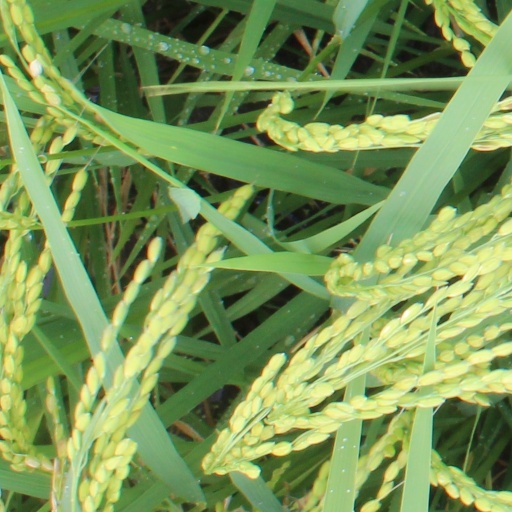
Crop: rice